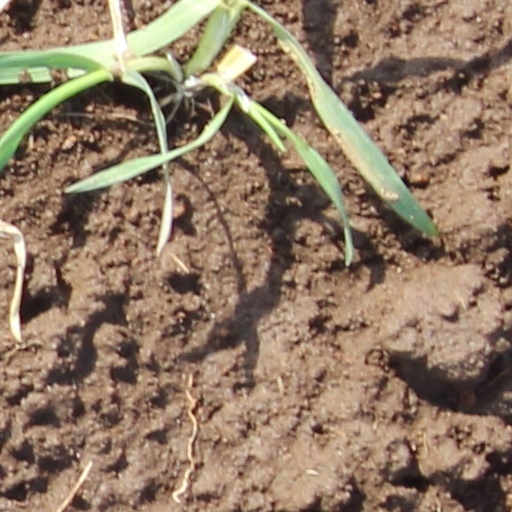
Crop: wheat